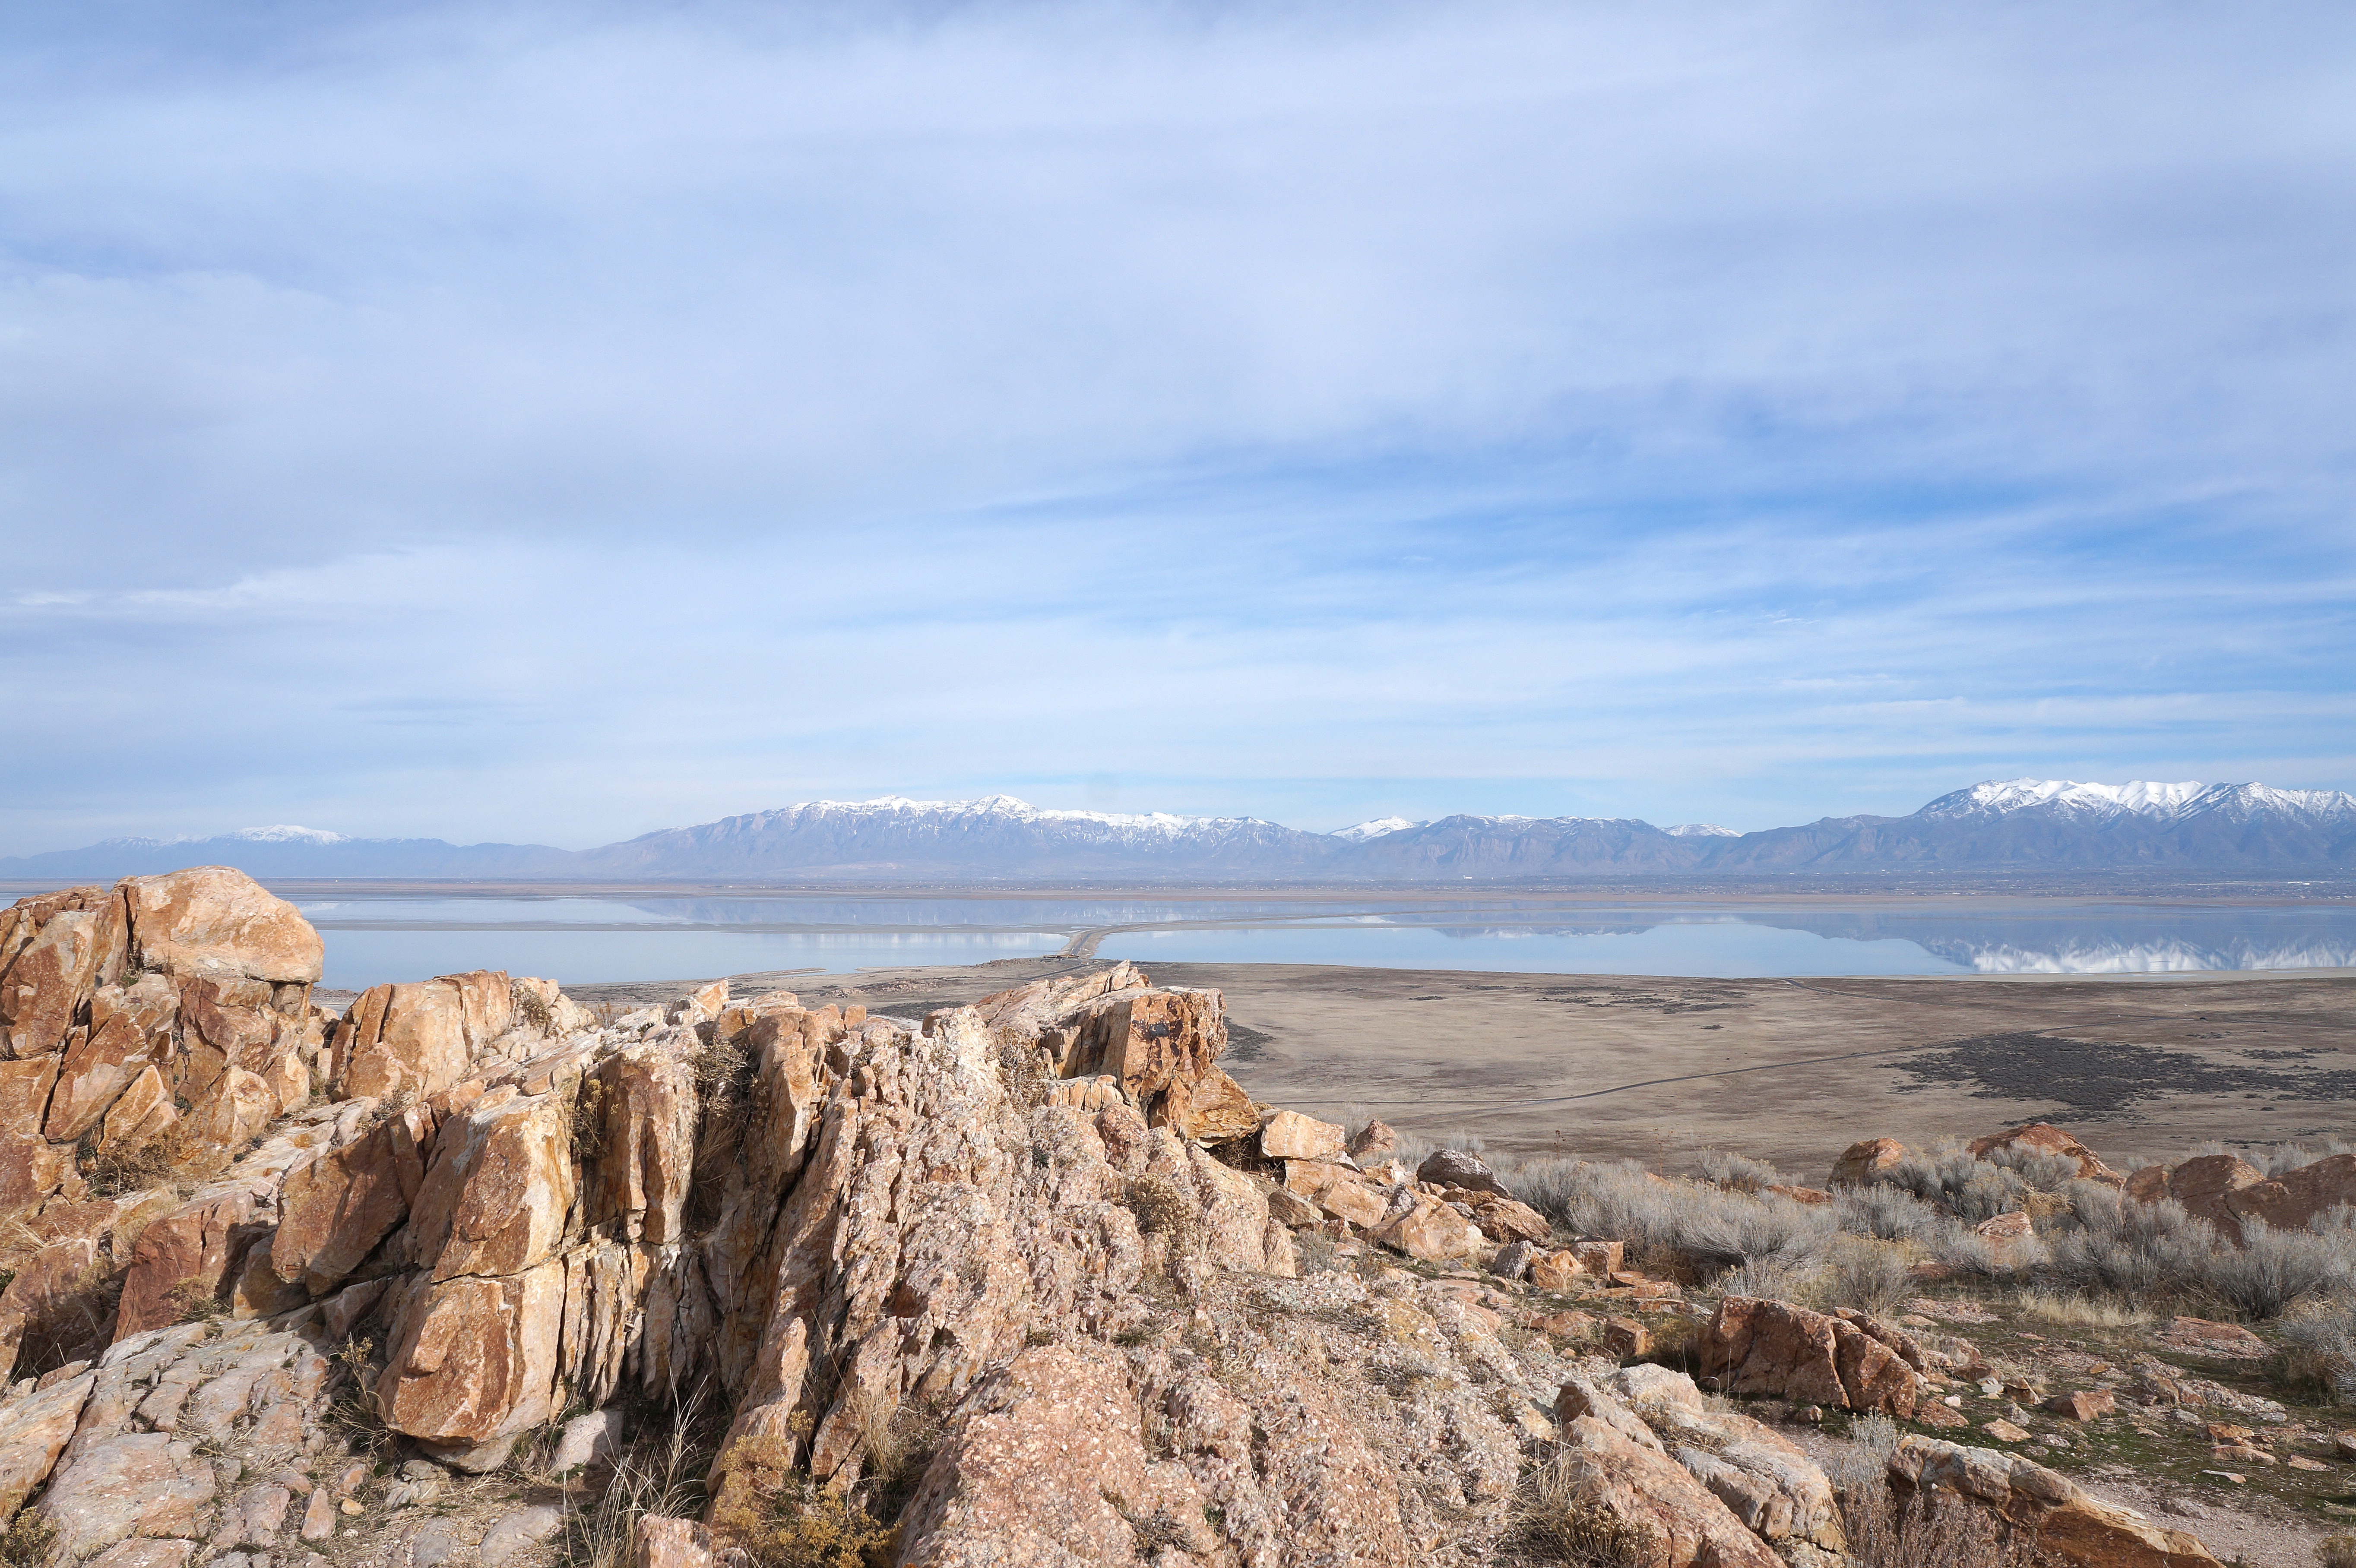
landscape, sea, coast, rock, wilderness, mountain, valley, formation, cliff, terrain, united states, geology, utah, badlands, plateau, wadi, landform, great salt lake, antelope island, natural environment, geographical feature